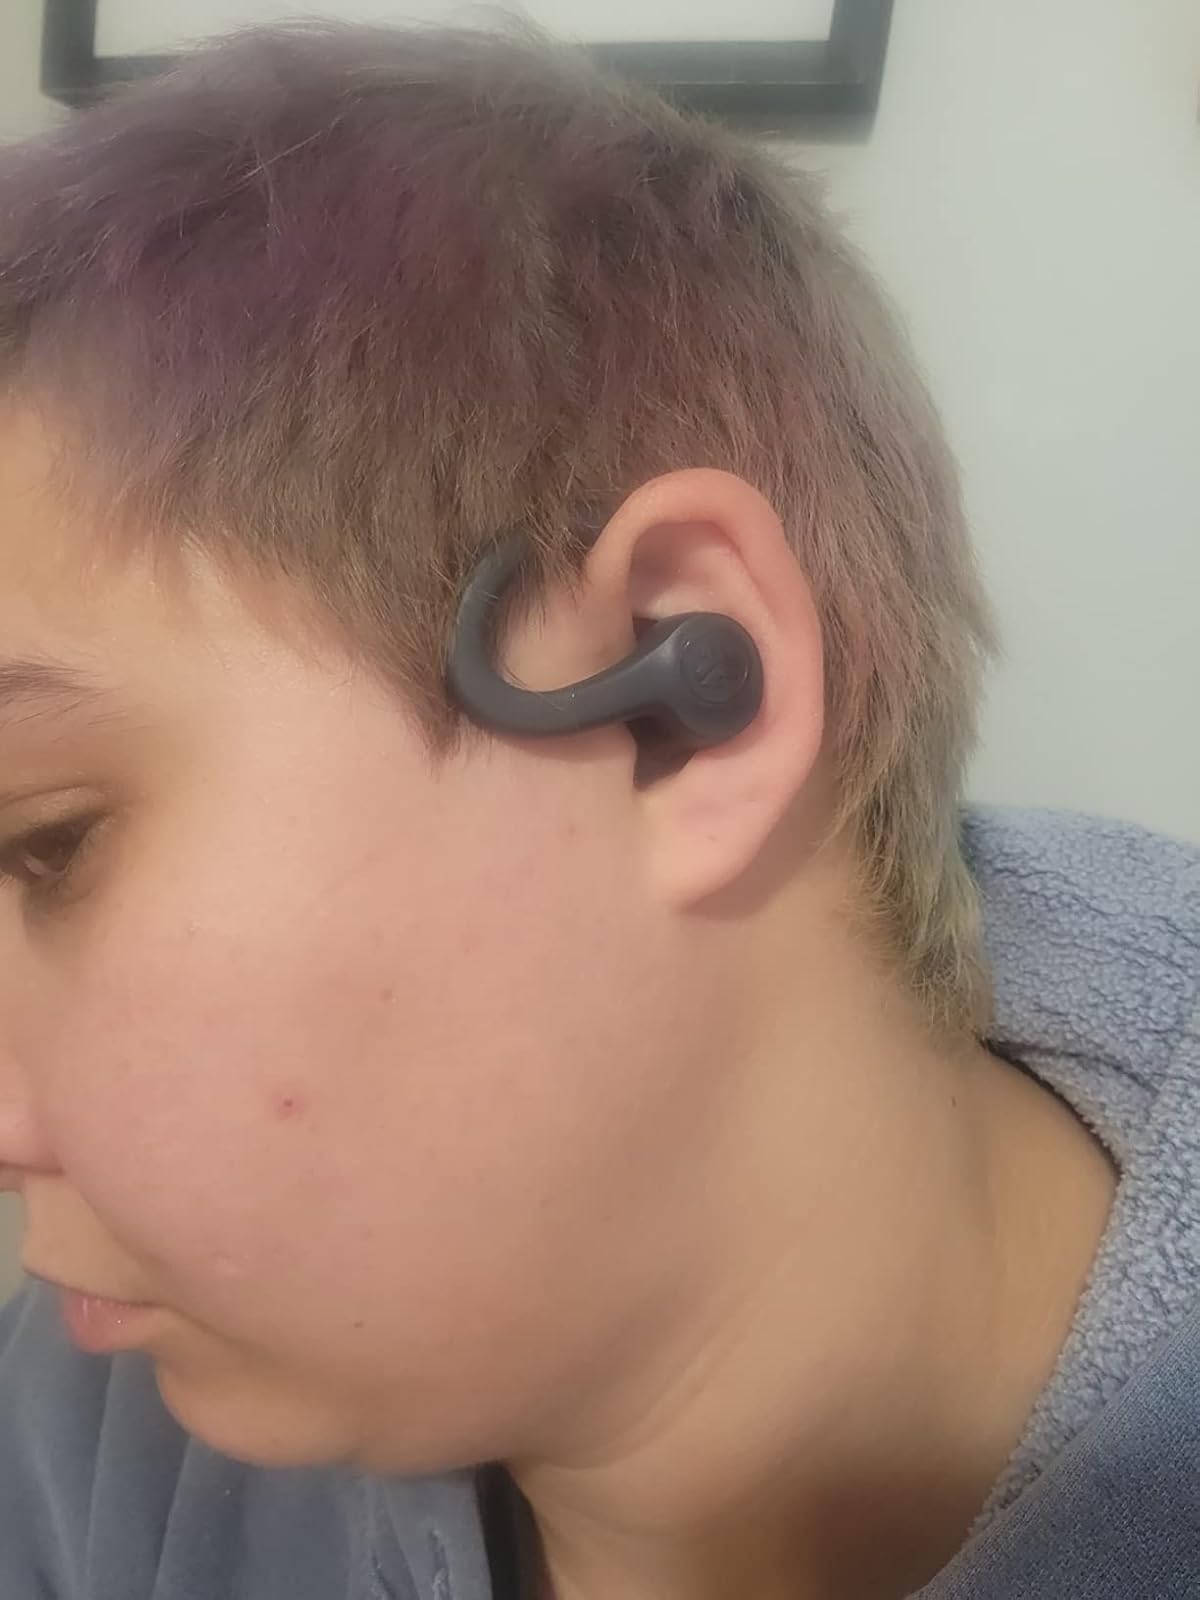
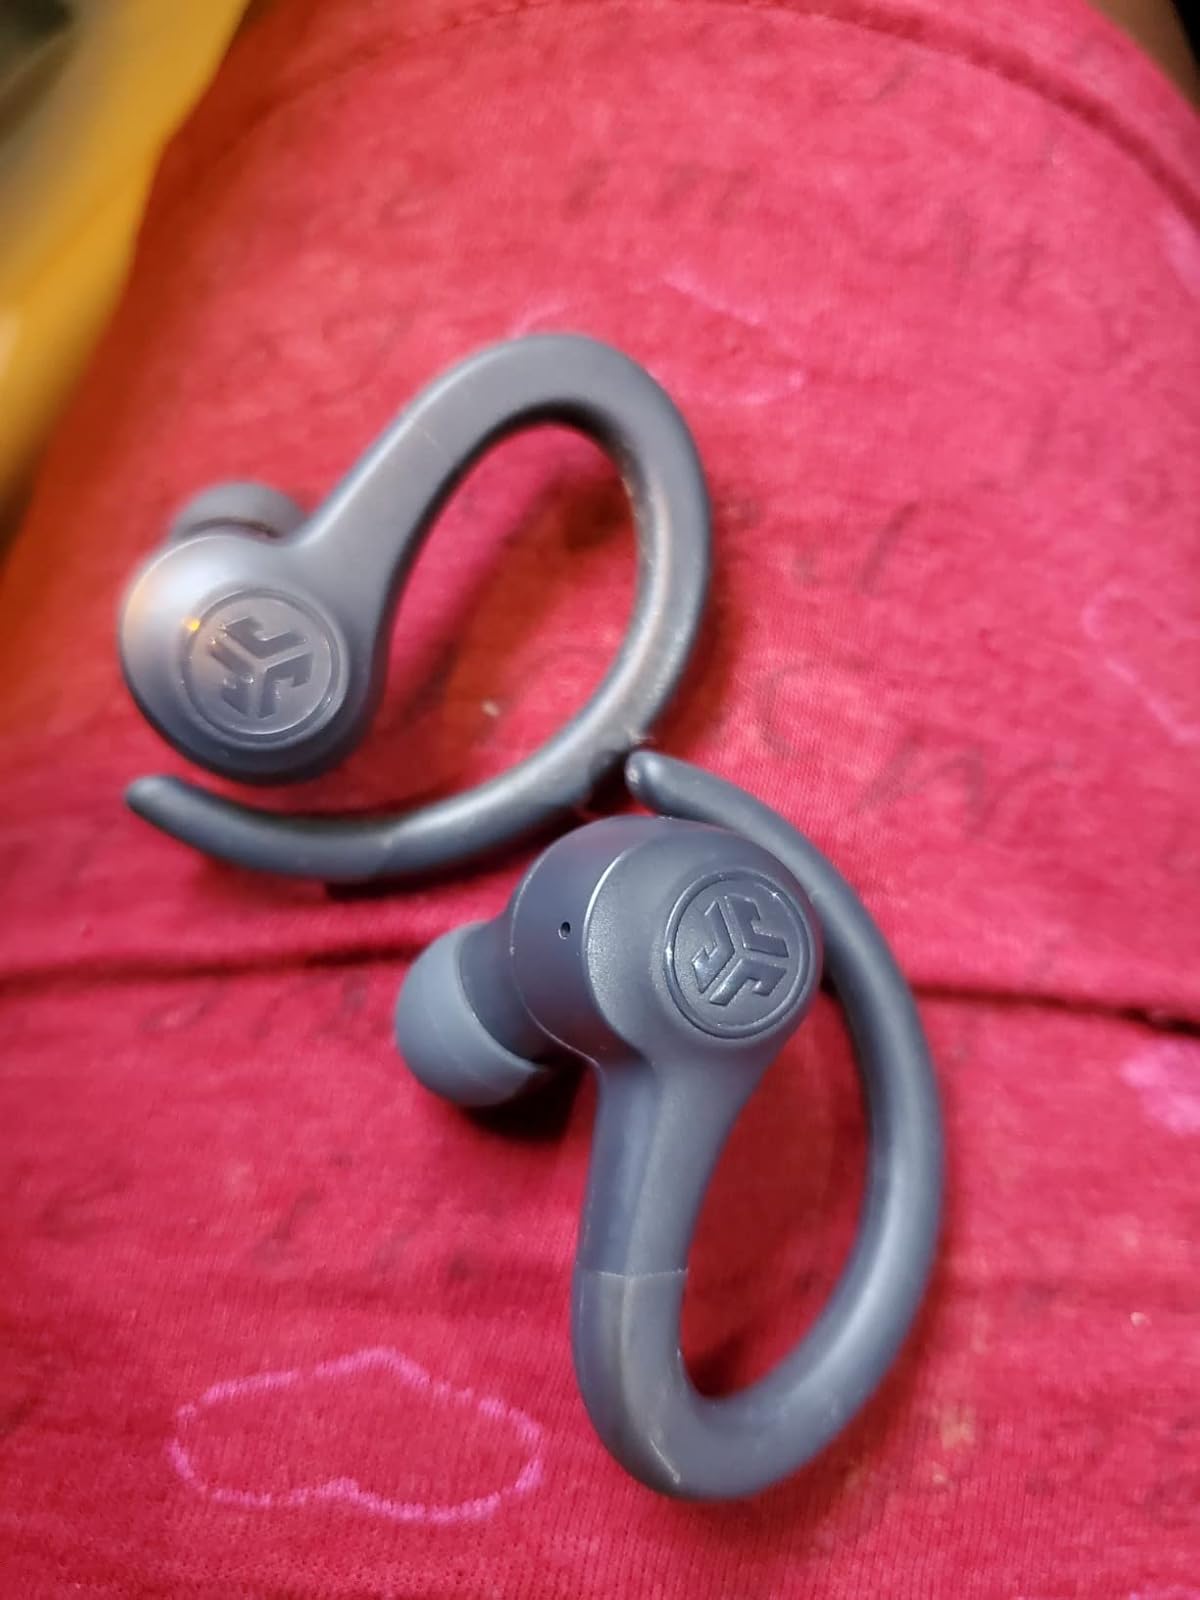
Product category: earbuds
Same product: yes